Tomato purée

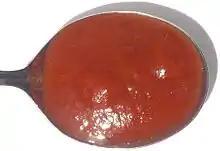
A spoonful of tomato purée

Tomato purée is a thick liquid made by cooking and straining tomatoes. The main difference between tomato paste, tomato purée, and tomato sauce is consistency; tomato puree has a thicker consistency and a deeper flavour than sauce.